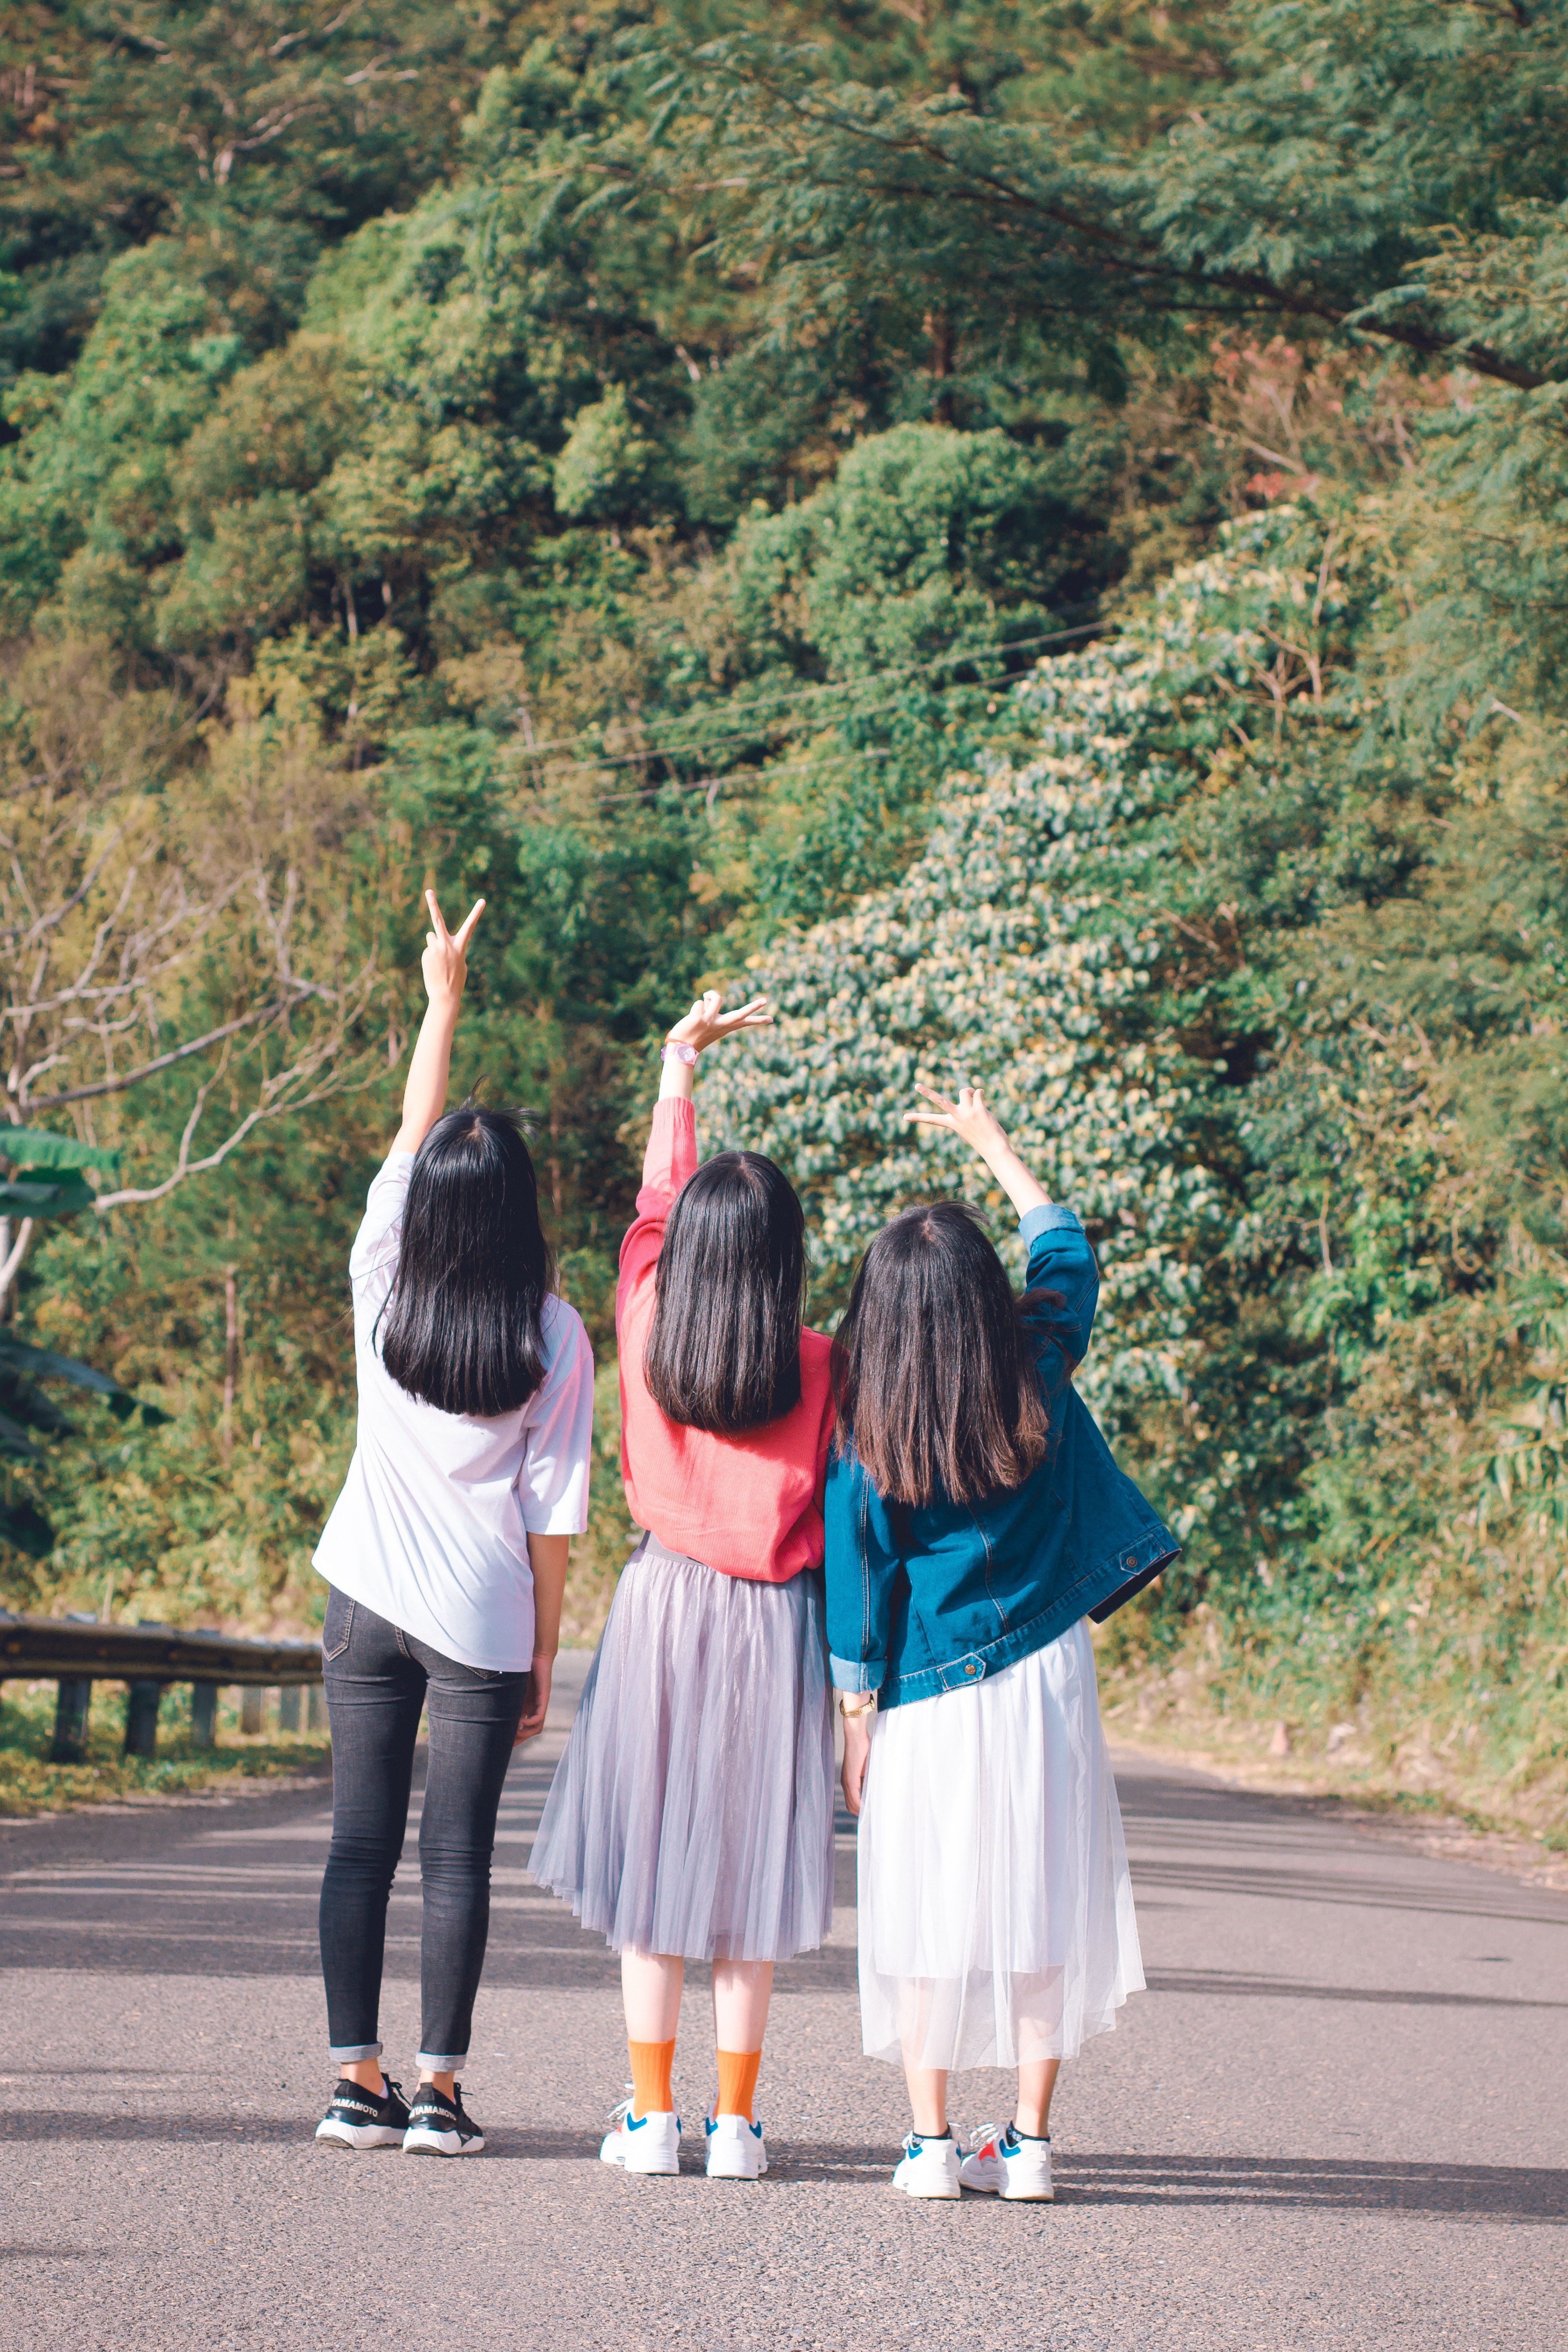
tourism, botany, walking, leisure, friendship, tree, vacation, travel, hill station, photography, recreation, plant, gesture, national park, road